Noordereiland

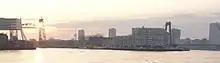
Panoramic view of Rotterdam seen from the East, with the Noordereiland on the right.

The construction of the new Willemsbrug in 1981 and the Willemsspoortunnel (Willems railway tunnel) in 1994 have changed the east side of the island quite a bit due to the demolition of old buildings and new building construction.